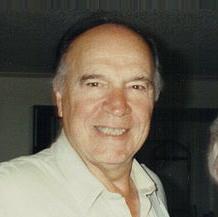
Age: 84